Roland Paulsen

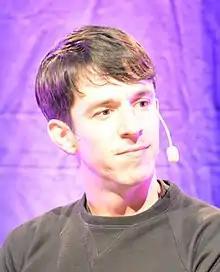
Roland Karl Oscar Ericsson Paulsen

Roland Karl Oscar Ericsson Paulsen (born 17 December 1981) is a Swedish author and sociologist. His thesis "Empty Labor: Idleness And Workplace Resistance" is about people who devote more than half of their work time to private activities, so-called "empty work". The dissertation was published at Cambridge University Press and received international attention from among others "The Atlantic", "The Economist" and "The Wall Street Journal".